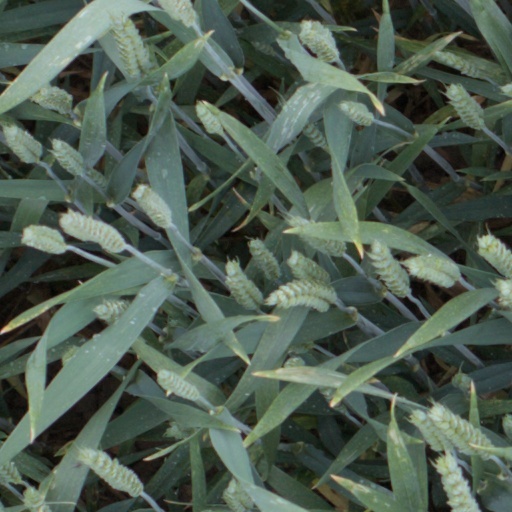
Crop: wheat